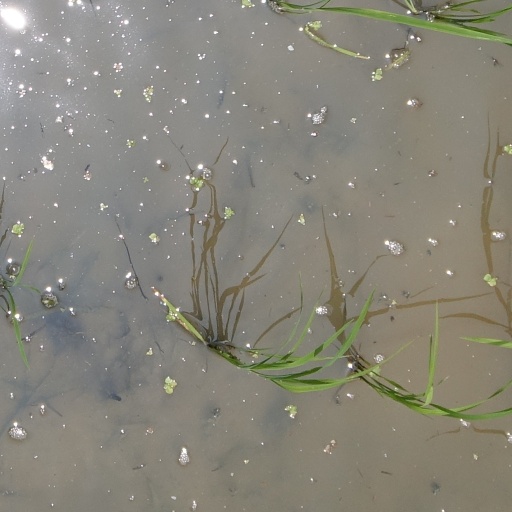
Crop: rice